Backwell School

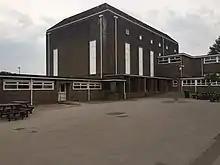
The original Lower School buildings. The building in the centre of this image is the main theatre.

The site at Backwell is relatively large, featuring multiple large sports grounds to the North. Buildings vary extremely in design and age with the oldest part of the original school, known as 'Lower School' and the 'Science Corridor', which includes the main theatre, dating back to 1954 – being the same design as at Kingsmead School while the Sixth Form Centre was completed in just 2011.